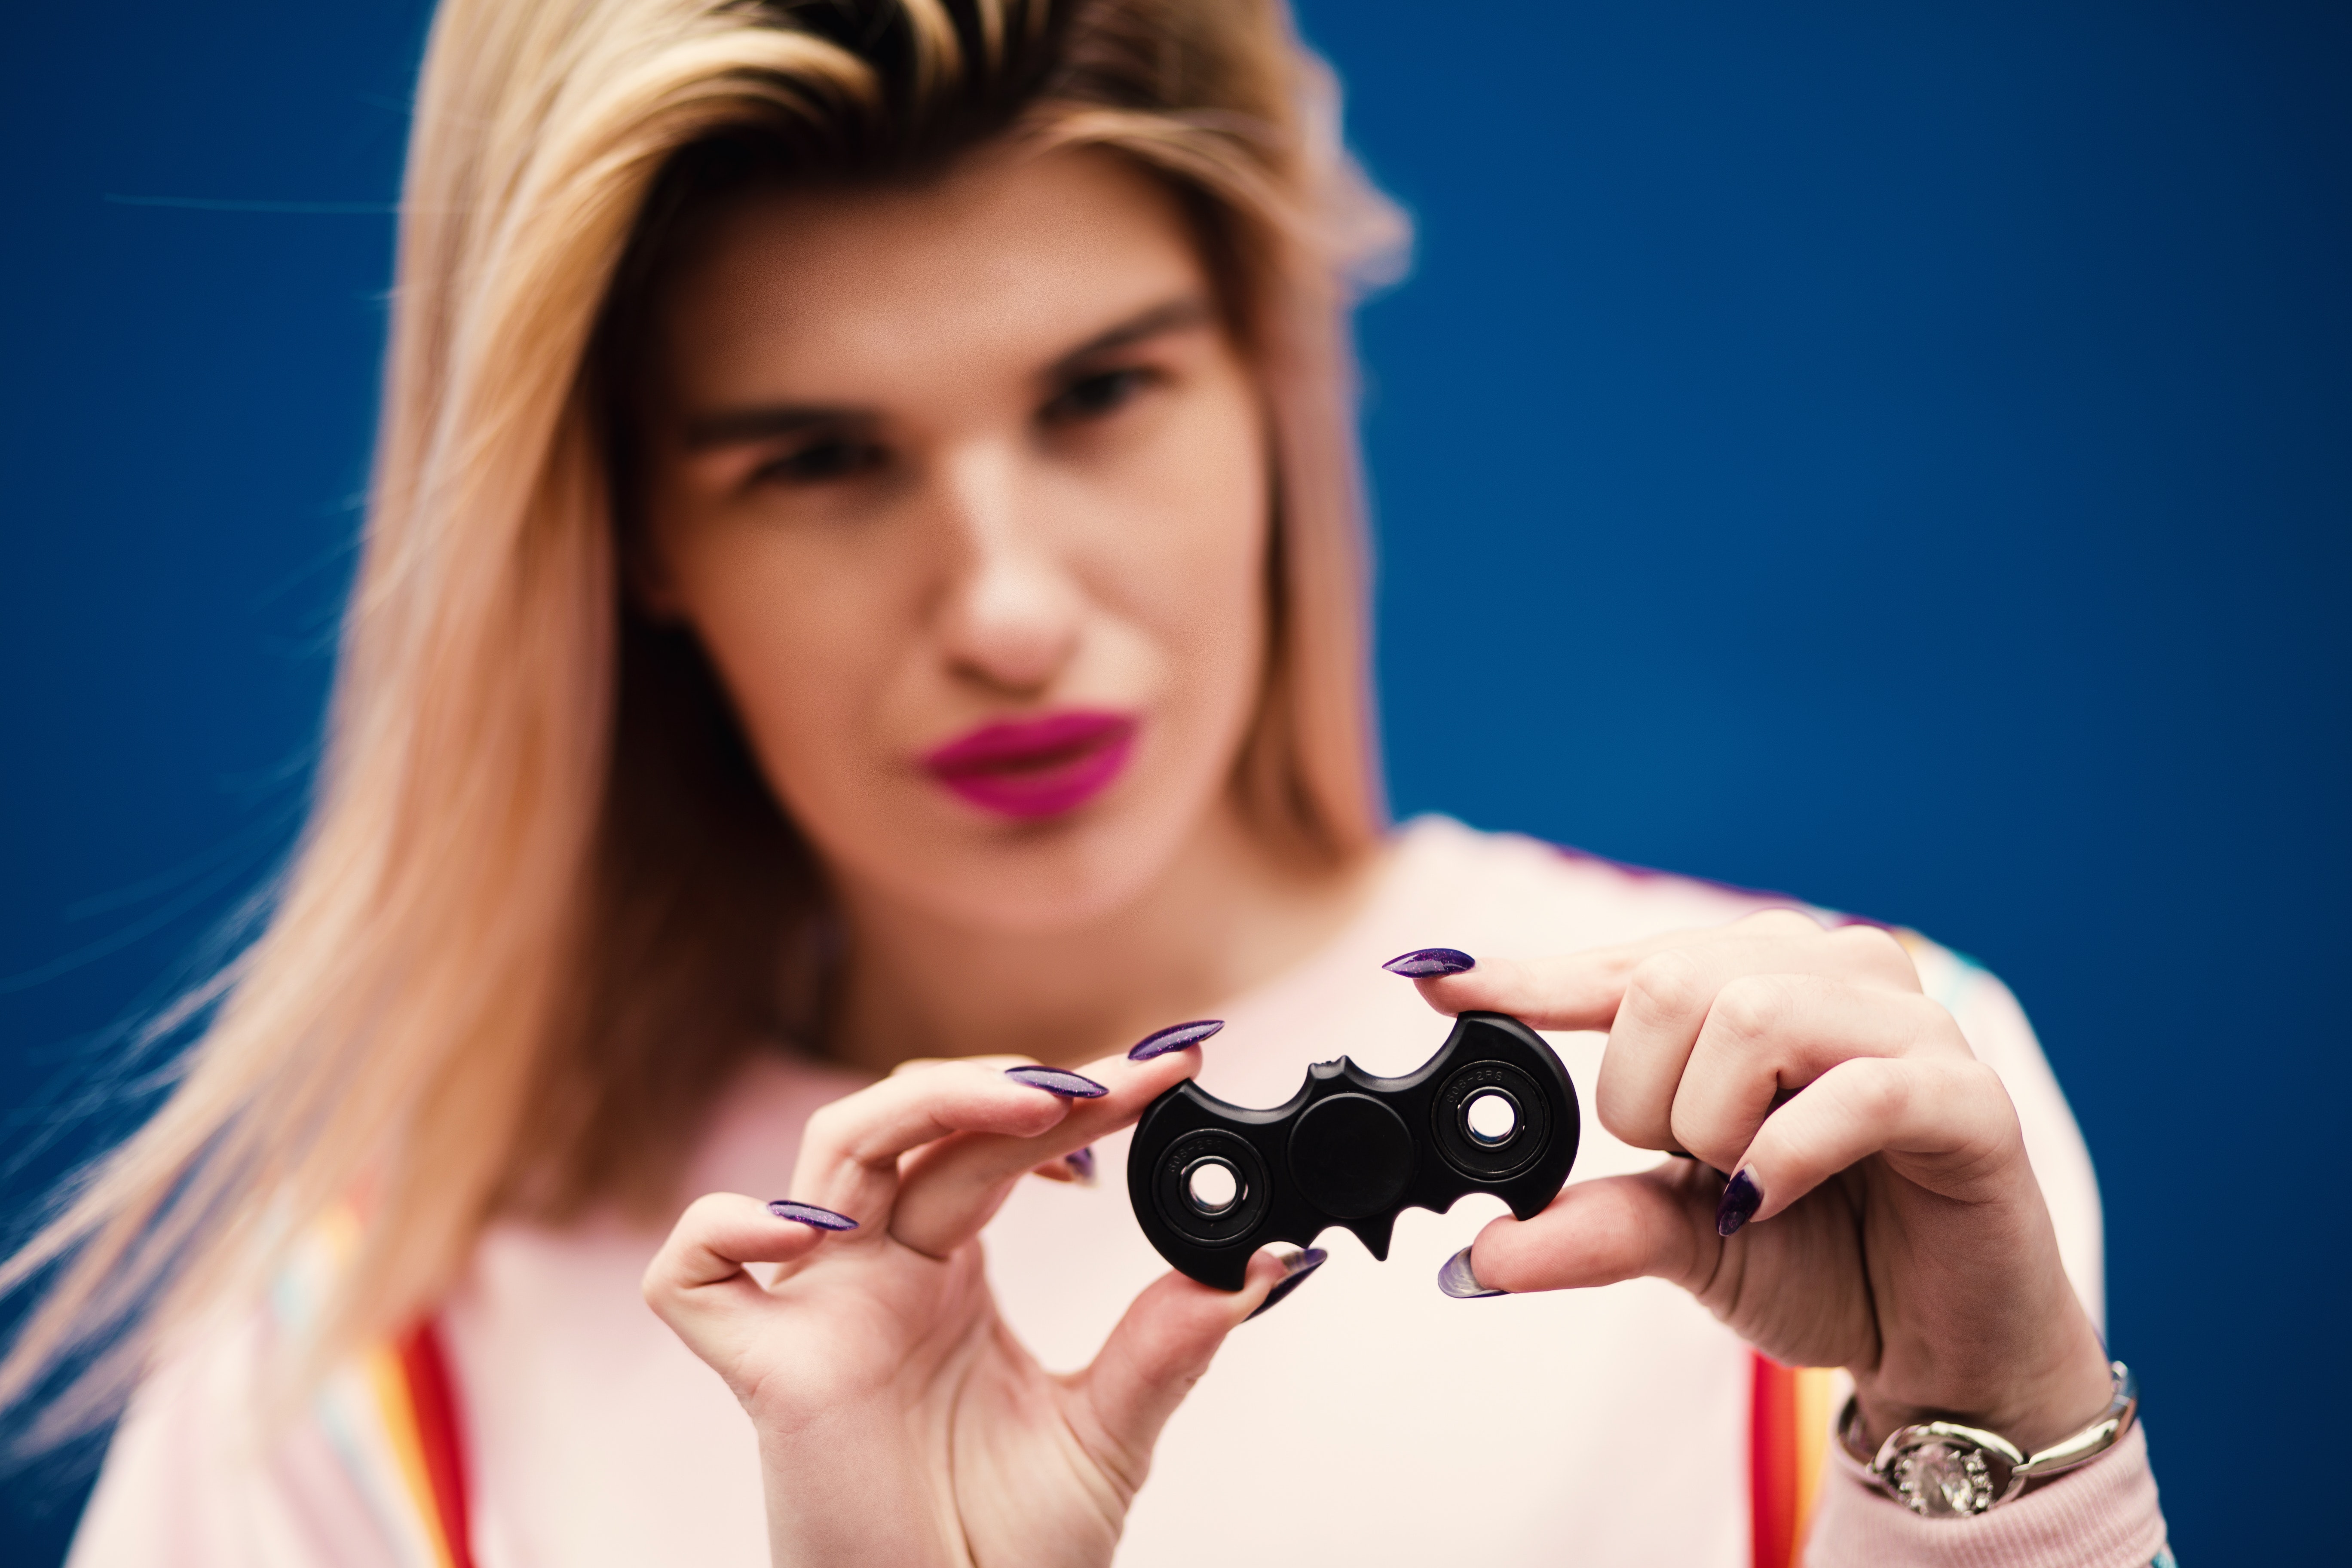
game controller, lip, games, hand, finger, nail, mouth, electronic device, photography, recreation, eyelash, fashion accessory